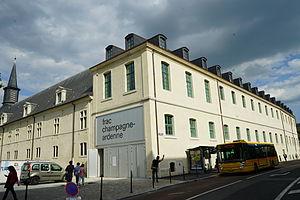
le frac dans l'Ancien Collège des Jésuites de Reims.
La place Museux est une place située dans le centre de Reims.
Sylvie Auvray, née le 25 septembre 1974 à Paris, est une plasticienne française.
La rue Gambetta, anciennement rue Neuve, est une voie de la commune de Reims, située dans le département de la Marne, en région Champagne-Ardenne.